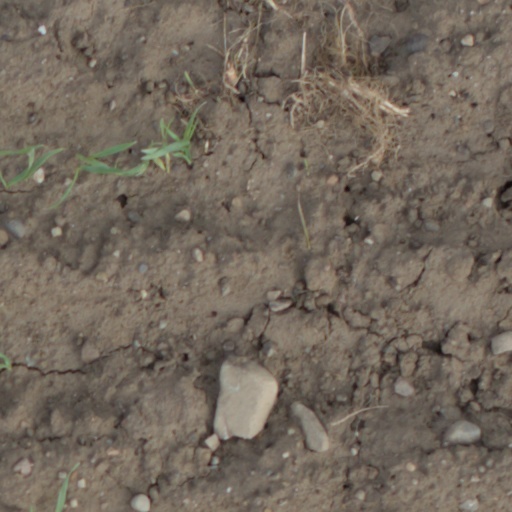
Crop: wheat